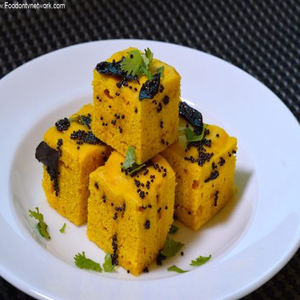
Dish: dhokla